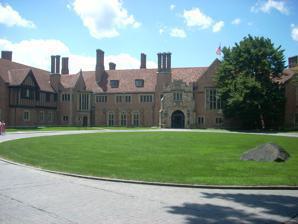
Building: Meadow Brook Hall
Country: United States of America
Year built: 1929
United States historic place Meadow Brook Farms U.S. National Register of Historic Places U.S. National Historic Landmark Michigan State Historic Site Estate of Matilda Dodge Wilson Location within the state of Michigan Show map of Michigan Meadow Brook Hall (the United States) Show map of the United States Location 350 Estate Drive Rochester Hills , Michigan Coordinates 42°40′19″N 83°12′04″W / 42.67194°N 83.20111°W / 42.67194; -83.20111 Built 1926–1929 Architect William E. Kapp Smith, Hinchman & Grylls Architectural style Tudor Revival NRHP reference No. 79001166 Significant dates Added to NRHP April 17, 1979 Designated NHL March 2, 2012 Designated MSHS November 3, 1976 Meadow Brook Hall is a Tudor revival style mansion located at 350 Estate Drive in Rochester Hills, Michigan . It was built between 1926 and 1929 by the heiress to the Dodge automaker fortune, Matilda Dodge Wilson and her second husband, lumber baron, Alfred Wilson. Covering 88,000 square feet (8,200 m 2 ) with 110 rooms, the structure is the fourth largest historic mansion museum in the United States, and is classified as one of America's Castles . In 1957, the mansion and the surrounding property and buildings were donated to the state of Michigan in order to fund Michigan State University–Oakland, now known as Oakland University . The structure was named a National Historic Landmark in 2012. History Meadow Brook Farms originally belonged to Matilda's first husband, automotive tycoon John F. Dodge. He purchased the property along with the large white farmhouse off Adams Road as a holiday retreat for his family. The mansion is located on a 1,443-acre (5.84 km 2 ) estate off South Adams Road; Dodge added a nine-hole golf course, some of the holes of which still follow the current Katke-Cousins 18-hole course on the property. Meadow Brook Hall was constructed between 1926 and 1929 by Matilda Dodge Wilson and her second husband, Alfred Wilson at a cost of $4 million. Throughout her lifetime, Matilda resided in the hall on and off for nearly forty years. The couple also owned a summer home in Bar Harbor, Maine, and a winter home in Scottsdale, Arizona they spent time in, and also eventually a smaller retirement home, dubbed “Sunset Terrace”, which they occupied from 1953 until Alfred’s Death in 1962. The hall was also partially closed for a brief time during the depth of the Depression during which the family resided in the farmhouse on the property. Covering 88,000 square feet (8,200 m 2 ) and with 110 rooms, the mansion is the fourth largest historic house museum in the United States. It was designed by William Kapp of the firm Smith, Hinchman & Grylls in a Tudor-revival style. The building features stonework and a plaster dining room ceiling created by Corrado Parducci . Much of the original artwork collected by the Wilsons is still found at Meadow Brook including paintings by Anthony van Dyck , Rosa Bonheur , Joshua Reynolds , John Constable and Thomas Gainsborough , as well as Tiffany glass , Stickley furniture , Meissen porcelain , and Rookwood pottery . The estate was added to the National Register of Historic Places in 1979 and National Historic Landmark in 2012. The Living Room of Meadow Brook Hall In 1957, Alfred and Matilda Dodge Wilson donated the 1,500 acre estate to Michigan State University , along with $ 2 million to create a branch college campus, now known as Oakland University . The Wilsons moved out of Meadow Brook Hall in 1953 into their newly built retirement home, Sunset Terrace nearby, and lived there until Alfred's death in 1962.  Mrs. Wilson moved back into Meadow Brook Hall within months of her husband's death, and lived there until her death in 1967. Sunset Terrace now serves as the residence for the current President of Oakland University. Additional buildings which were also designed by William Kapp on the estate included: Knole Cottage (1926), a six-room miniature playhouse on the Meadow Brook estate. Sunset Terrace, a retirement home for Matilda and Alfred Wilson on Meadow Brook, which in 1963 became the Oakland University president's home. Concours d'Elegance The Meadow Brook Concours d'Elegance was held annually during August on the grounds of Meadow Brook Hall from 1979 until 2010. This week-long event was one of the largest collector car shows in the world, and a social event in the tradition of the first Concours in 1920s Paris which was an exhibition of automotive design, craftsmanship, history and a tool for automobile manufacturers to market products. Over the years, the event also served as a fundraiser for the preservation of Meadow Brook Hall. On July 20, 2010, promoters announced that the Concours d'Elegance would leave Meadow Brook Hall after that year for the Inn at St. John's in Plymouth, Michigan . The event is now known at the Concours d'Elegance of America at St. John's. See also List of castles in the United States List of largest houses in the United States List of National Historic Landmarks in Michigan National Register of Historic Places listings in Oakland County, Michigan References Inline